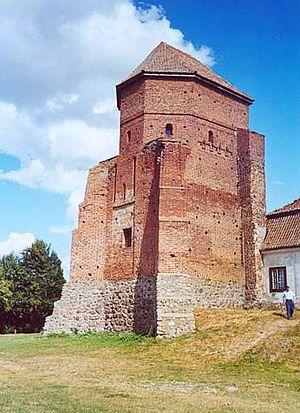
Liw est un village polonais situé dans la gmina de Liw dans le powiat de Węgrów et en voïvodie de Mazovie dans le centre-est de la Pologne.